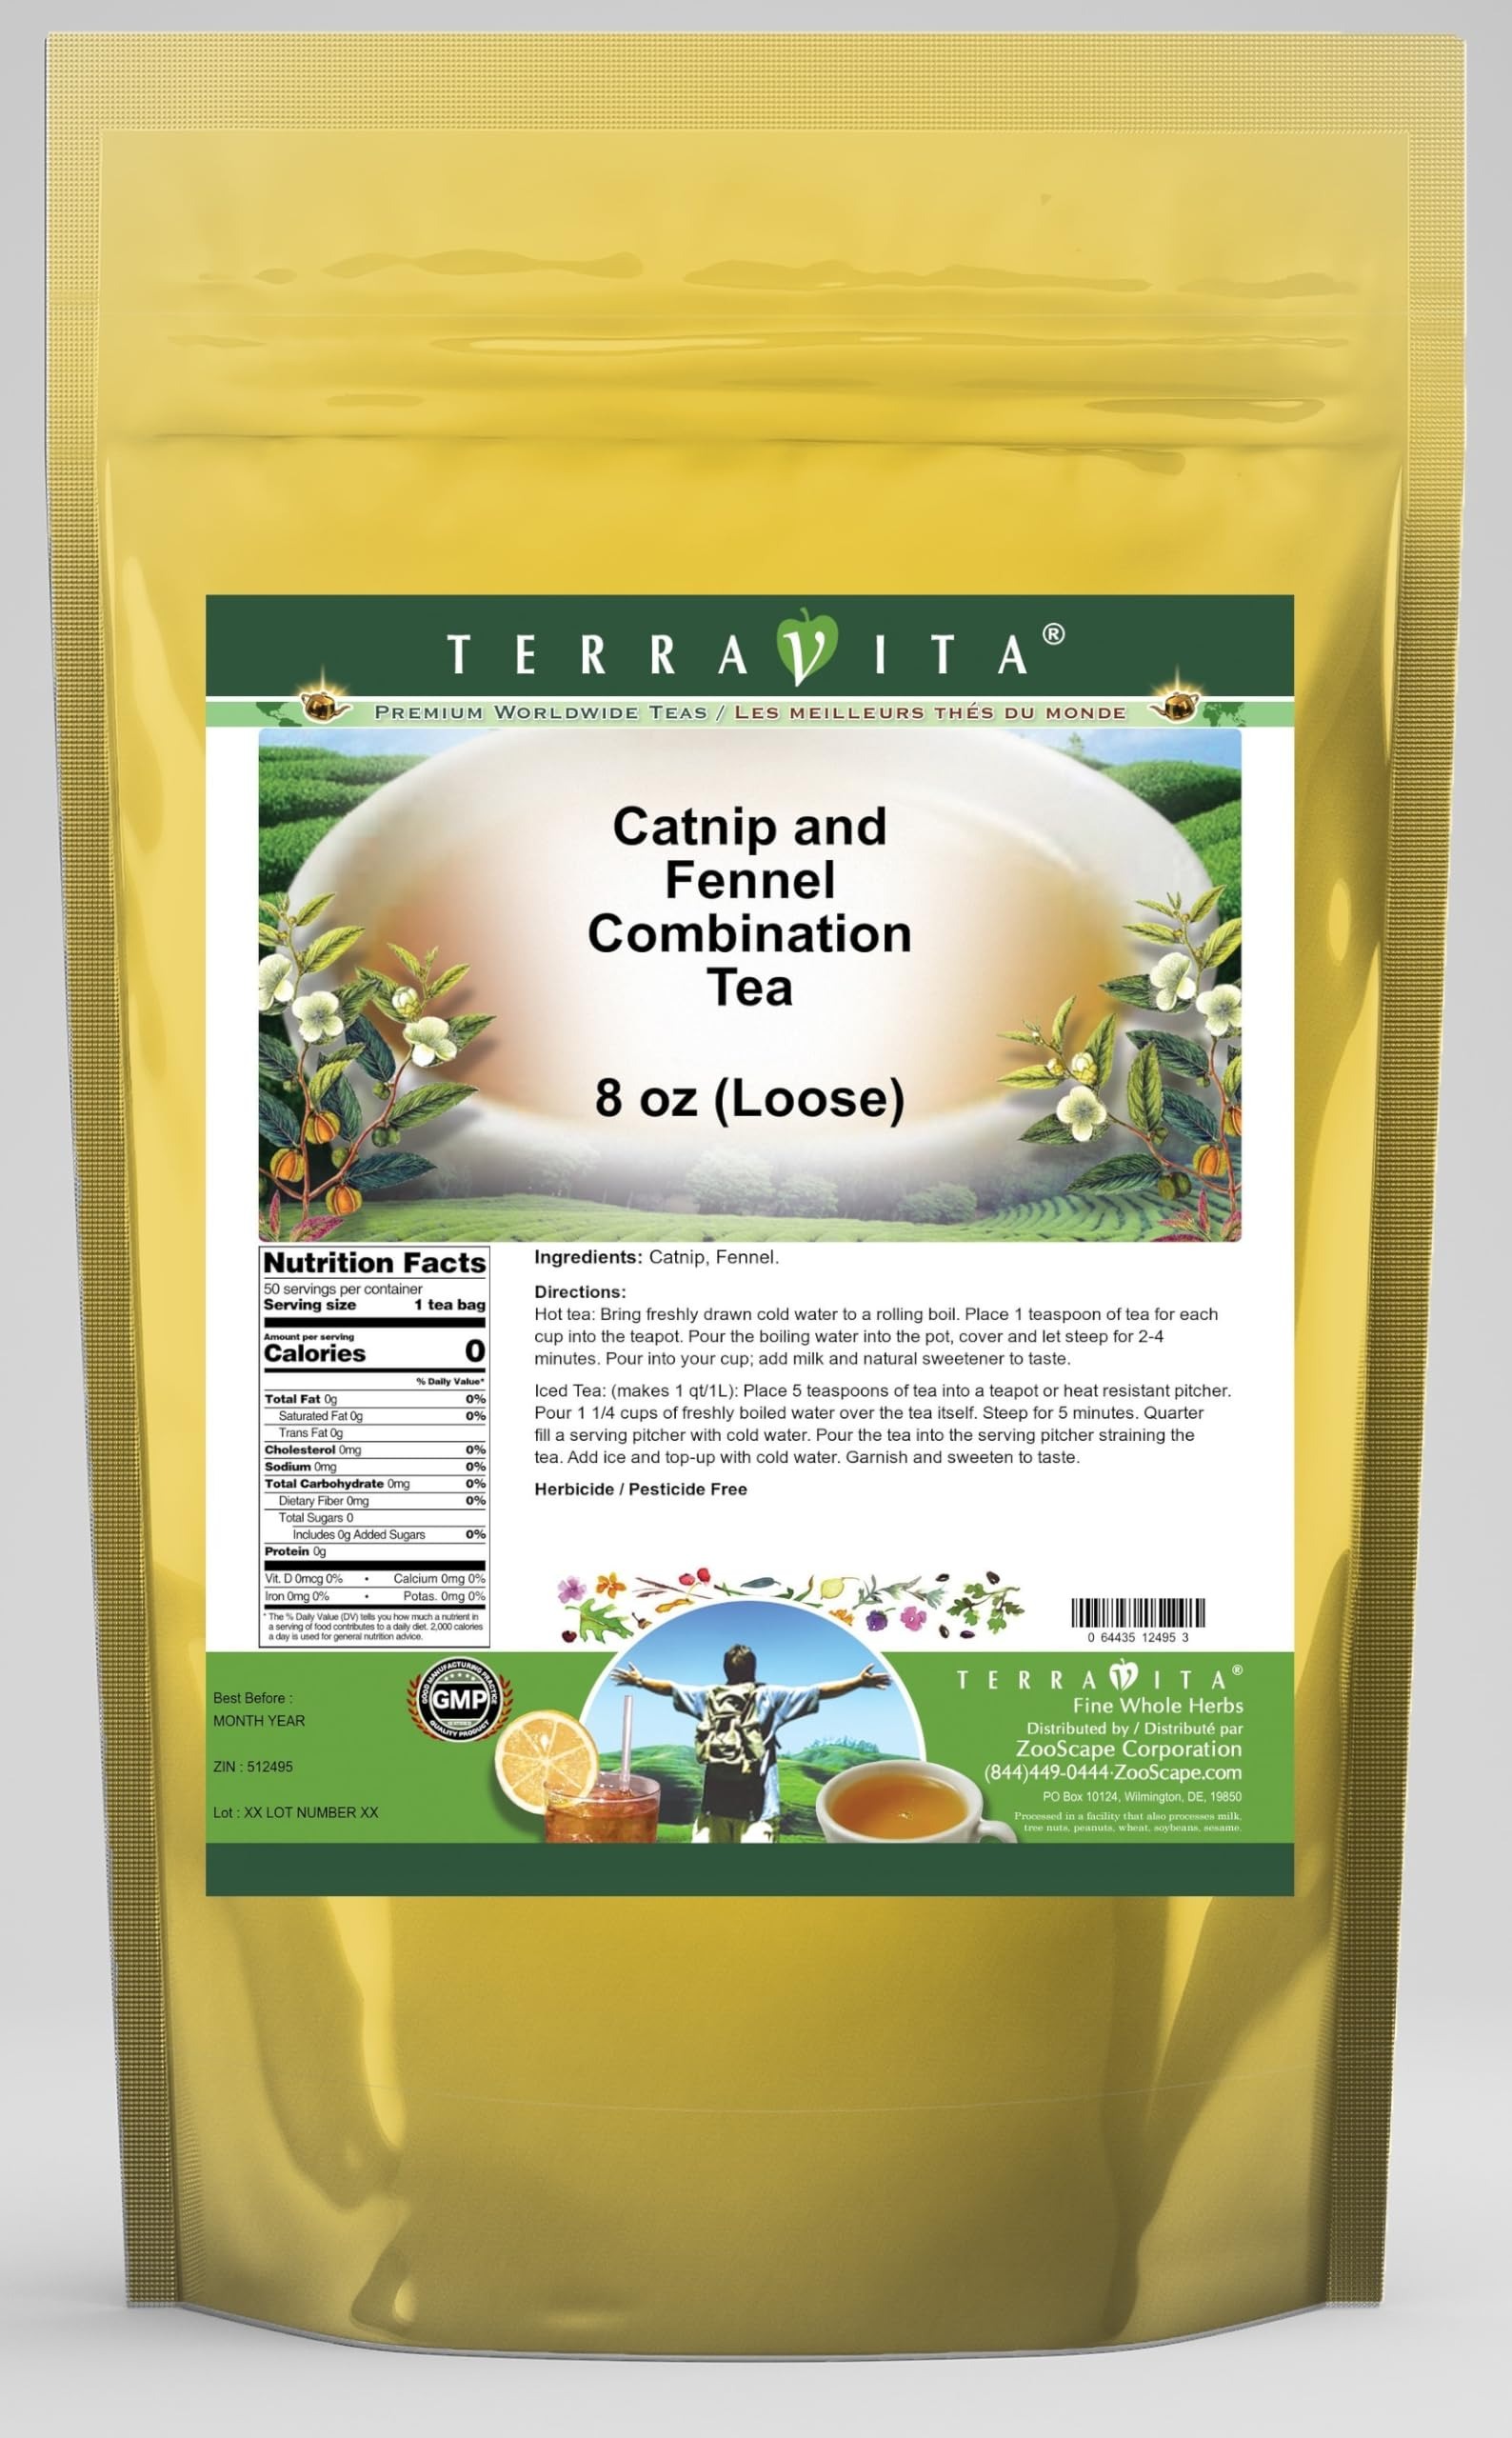
Item Name: Catnip and Fennel Combination Tea (Loose) (8 oz, ZIN: 512495) - 3 Pack
Bullet Point 1: Catnip and Fennel Combination Tea (Loose) (8 oz, ZIN: 512495)
Bullet Point 2: No fillers.
Bullet Point 3: Manufacturer: TerraVita
Bullet Point 4: Size: 8 oz
Bullet Point 5: Loose Leaf Herbal Tea - Packed in a convenient upright pouch!
Product Description: Catnip and Fennel Combination Tea (Loose) (8 oz, ZIN: 512495)<BR><BR>Packaged in the United States in a GMP certified facility (Good Manufacturing Practice).<BR><BR>No fillers.<BR><BR>Manufacturer: TerraVita<BR><BR>Size: 8 oz<BR><BR>Loose Leaf Herbal Tea - Packed in a convenient upright pouch!<BR><BR>Ingredients: Catnip, Fennel
Value: 24.0
Unit: Ounce

Price: 57.06